Jessie Gray (educator)

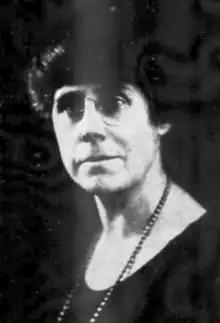
Jessie Gray, from a 1925 publication

Jessie Gray (June 2, 1876 – May 29, 1948) was a British-born American educator. She was elected president of the National Education Association in 1933, and in 1925 became the first woman president of the Pennsylvania State Education Association.